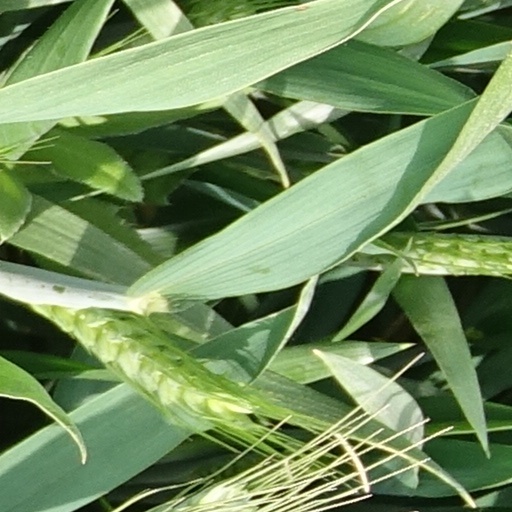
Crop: wheat